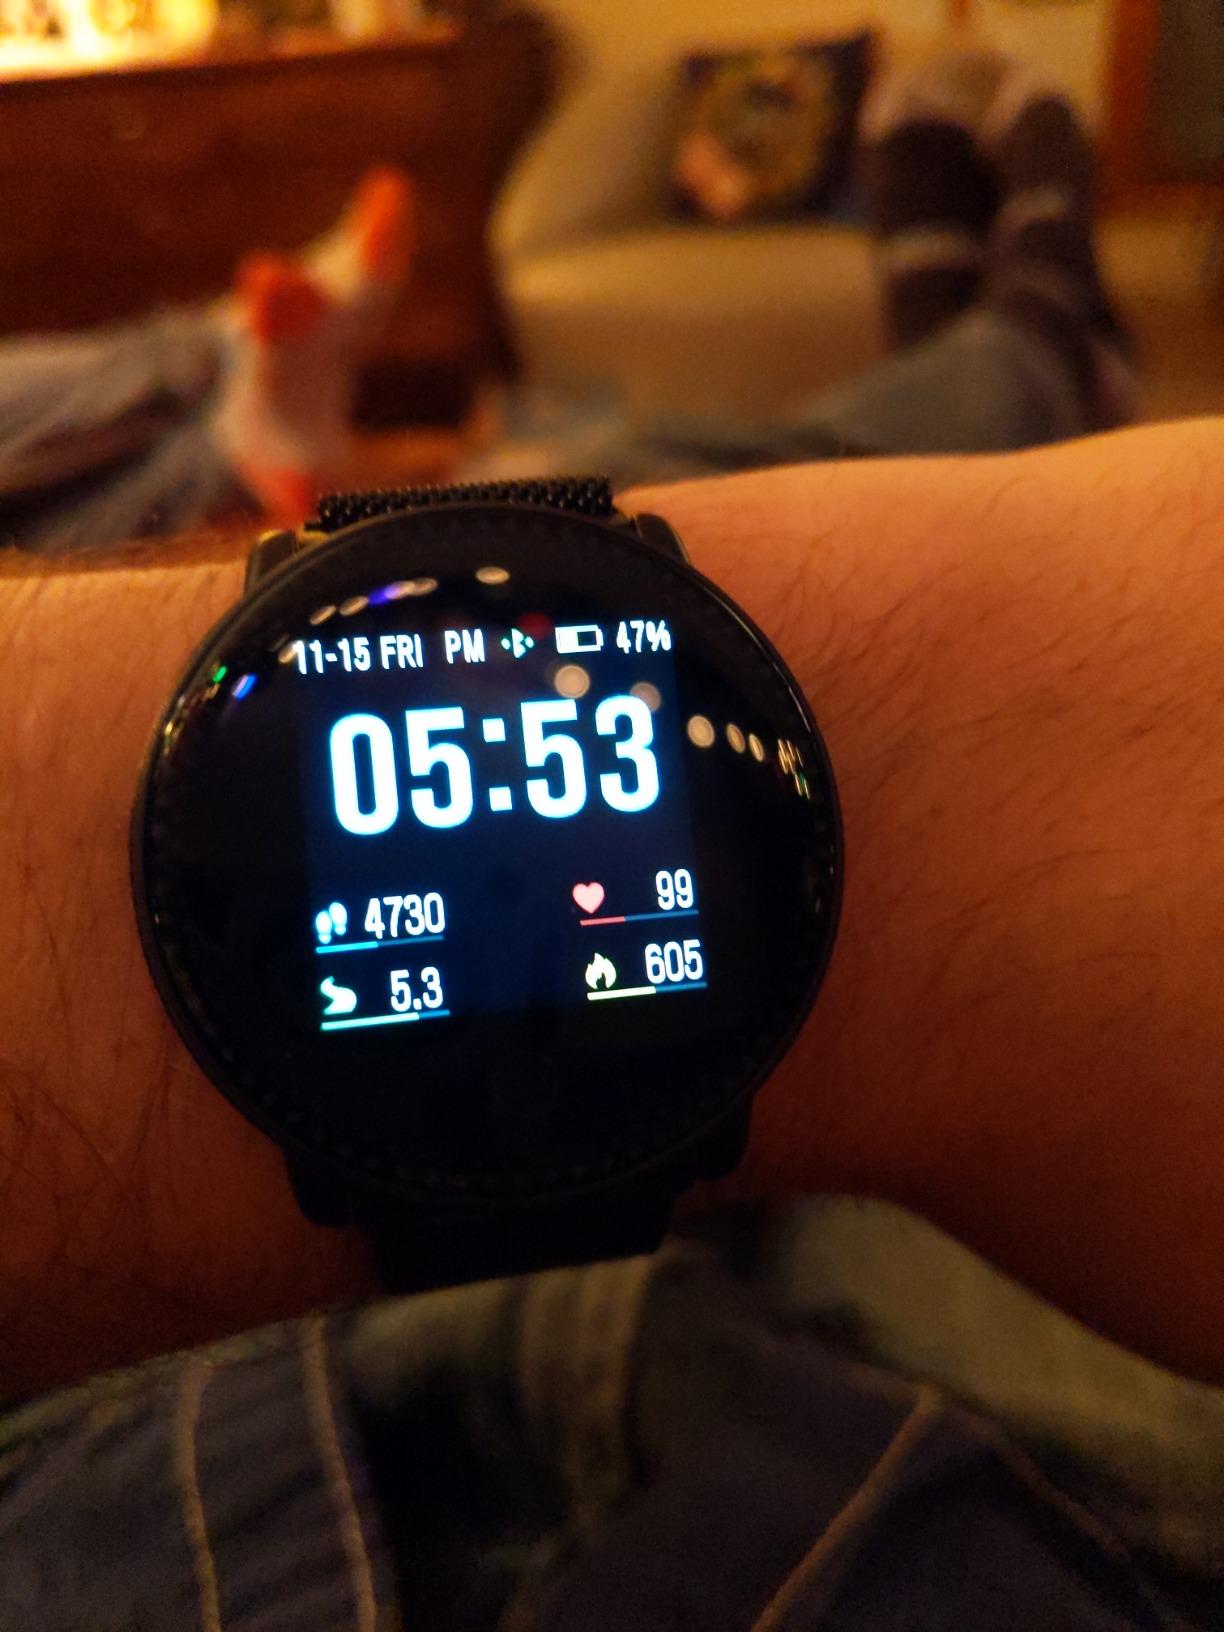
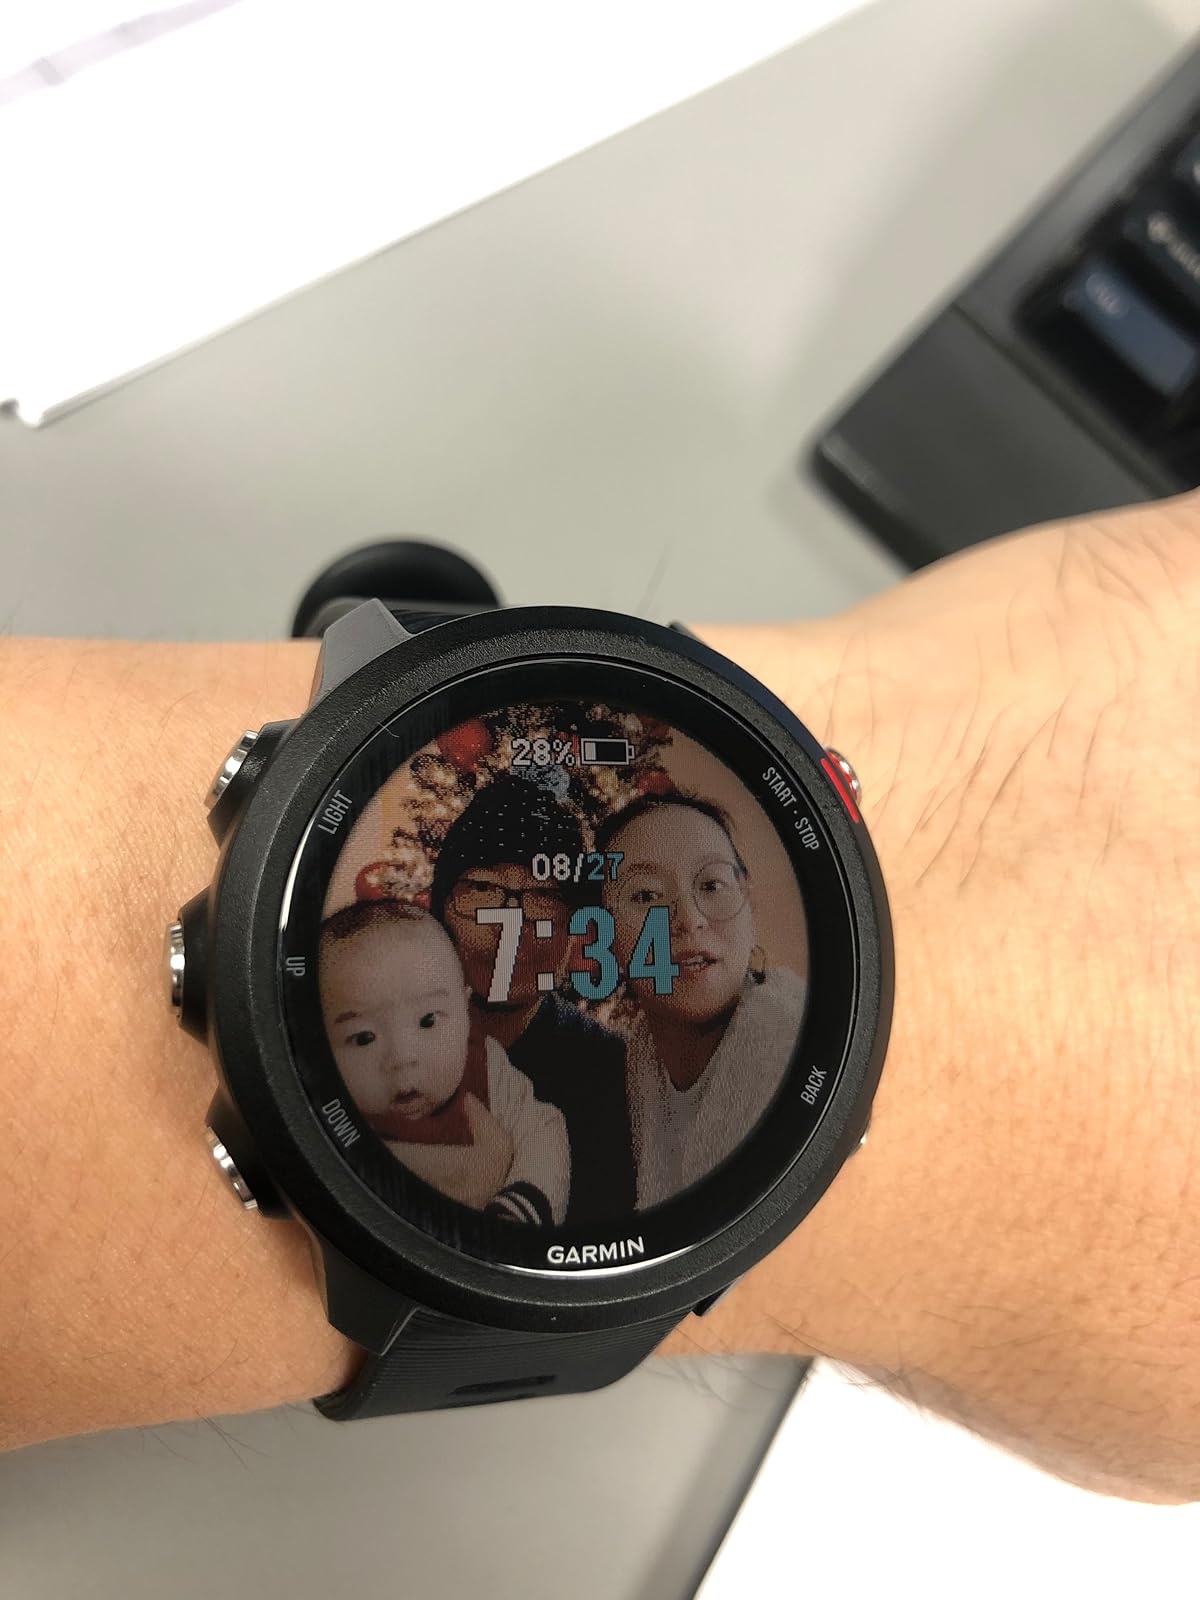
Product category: smartwatch
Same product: no